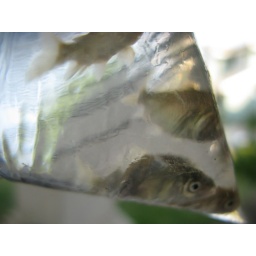
&amp;quot;Starter&amp;quot; feeder fish in their little plastic bag.